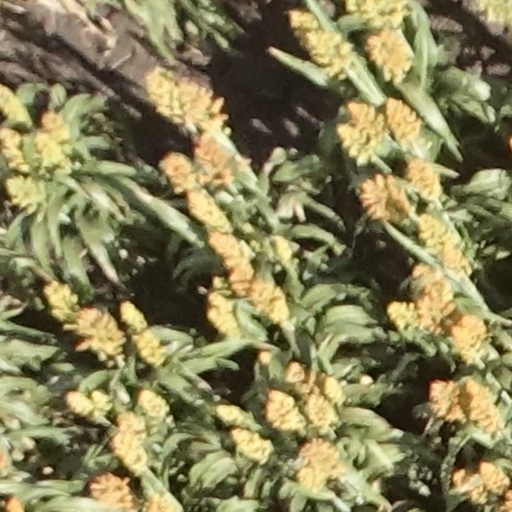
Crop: sorghum